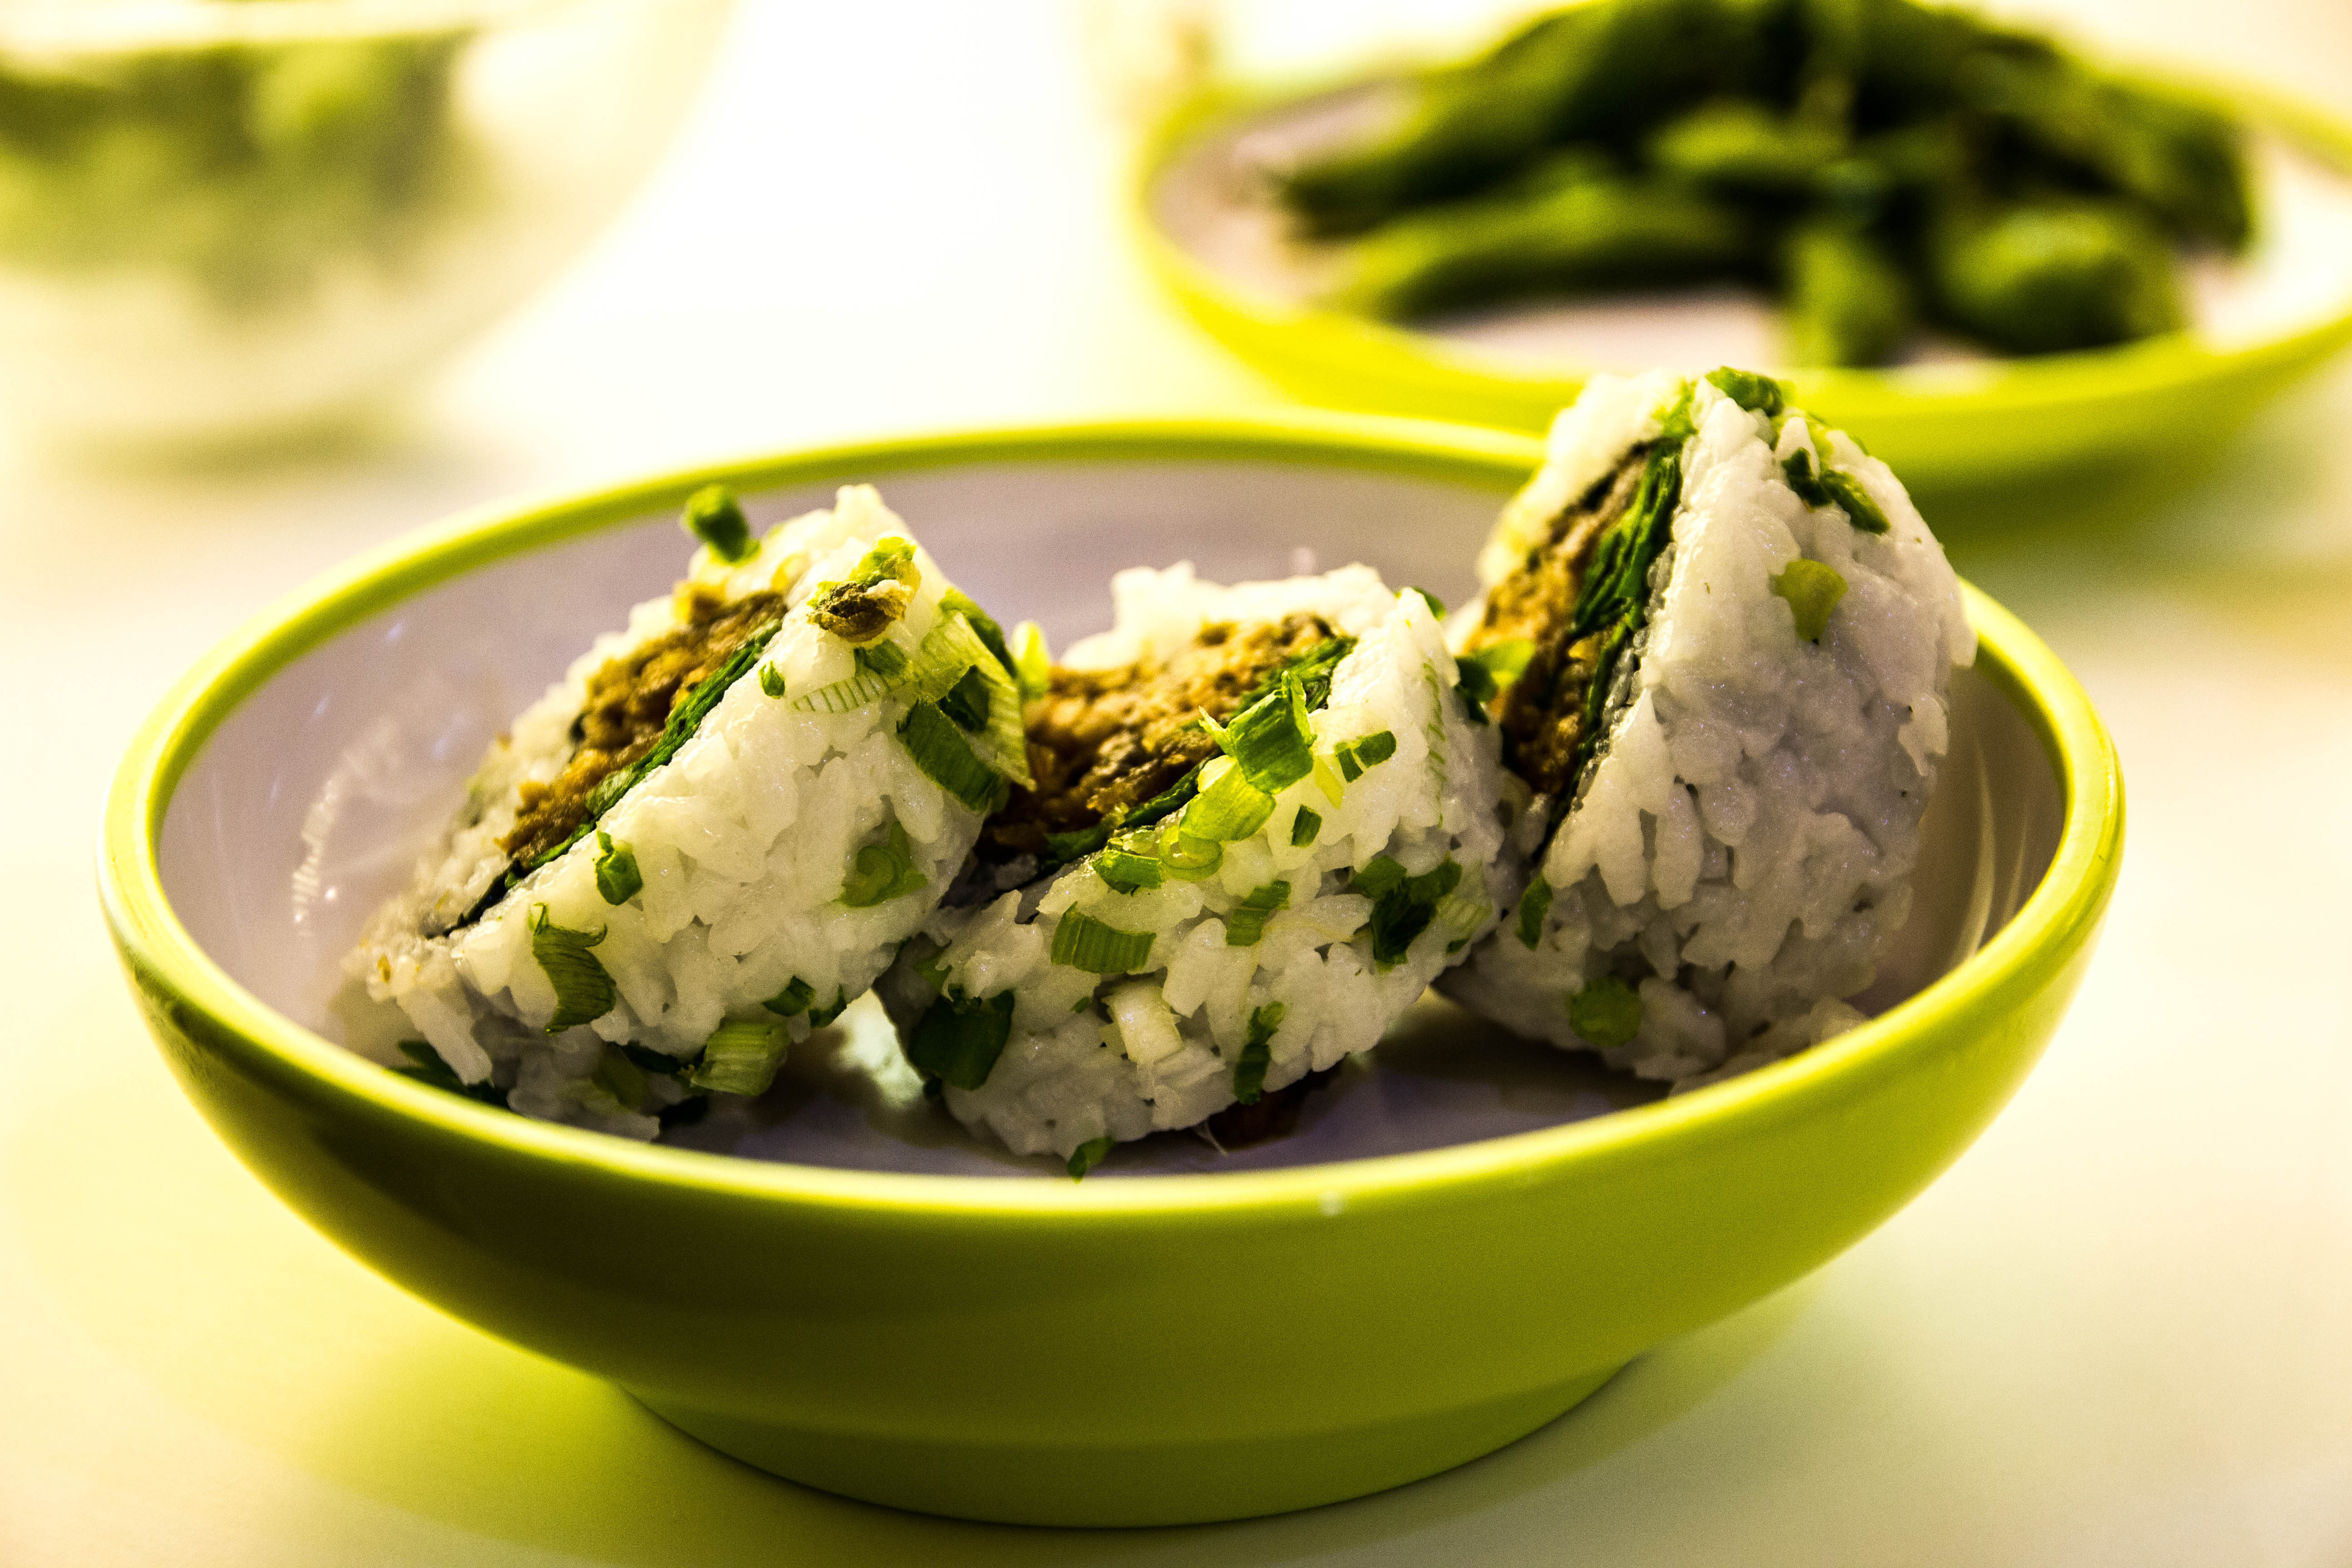
dish, food, cuisine, ingredient, comfort food, produce, Cervelle de canut, recipe, ice cream, side dish, vegetarian food, pistachio ice cream